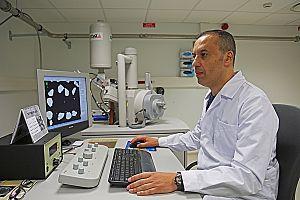
Analyse au microscope électronique à balayage (MEB)
L'Institut de recherche criminelle de la Gendarmerie nationale est une unité de la Gendarmerie nationale française, chargée des aspects scientifiques des investigations, avec pour missions :